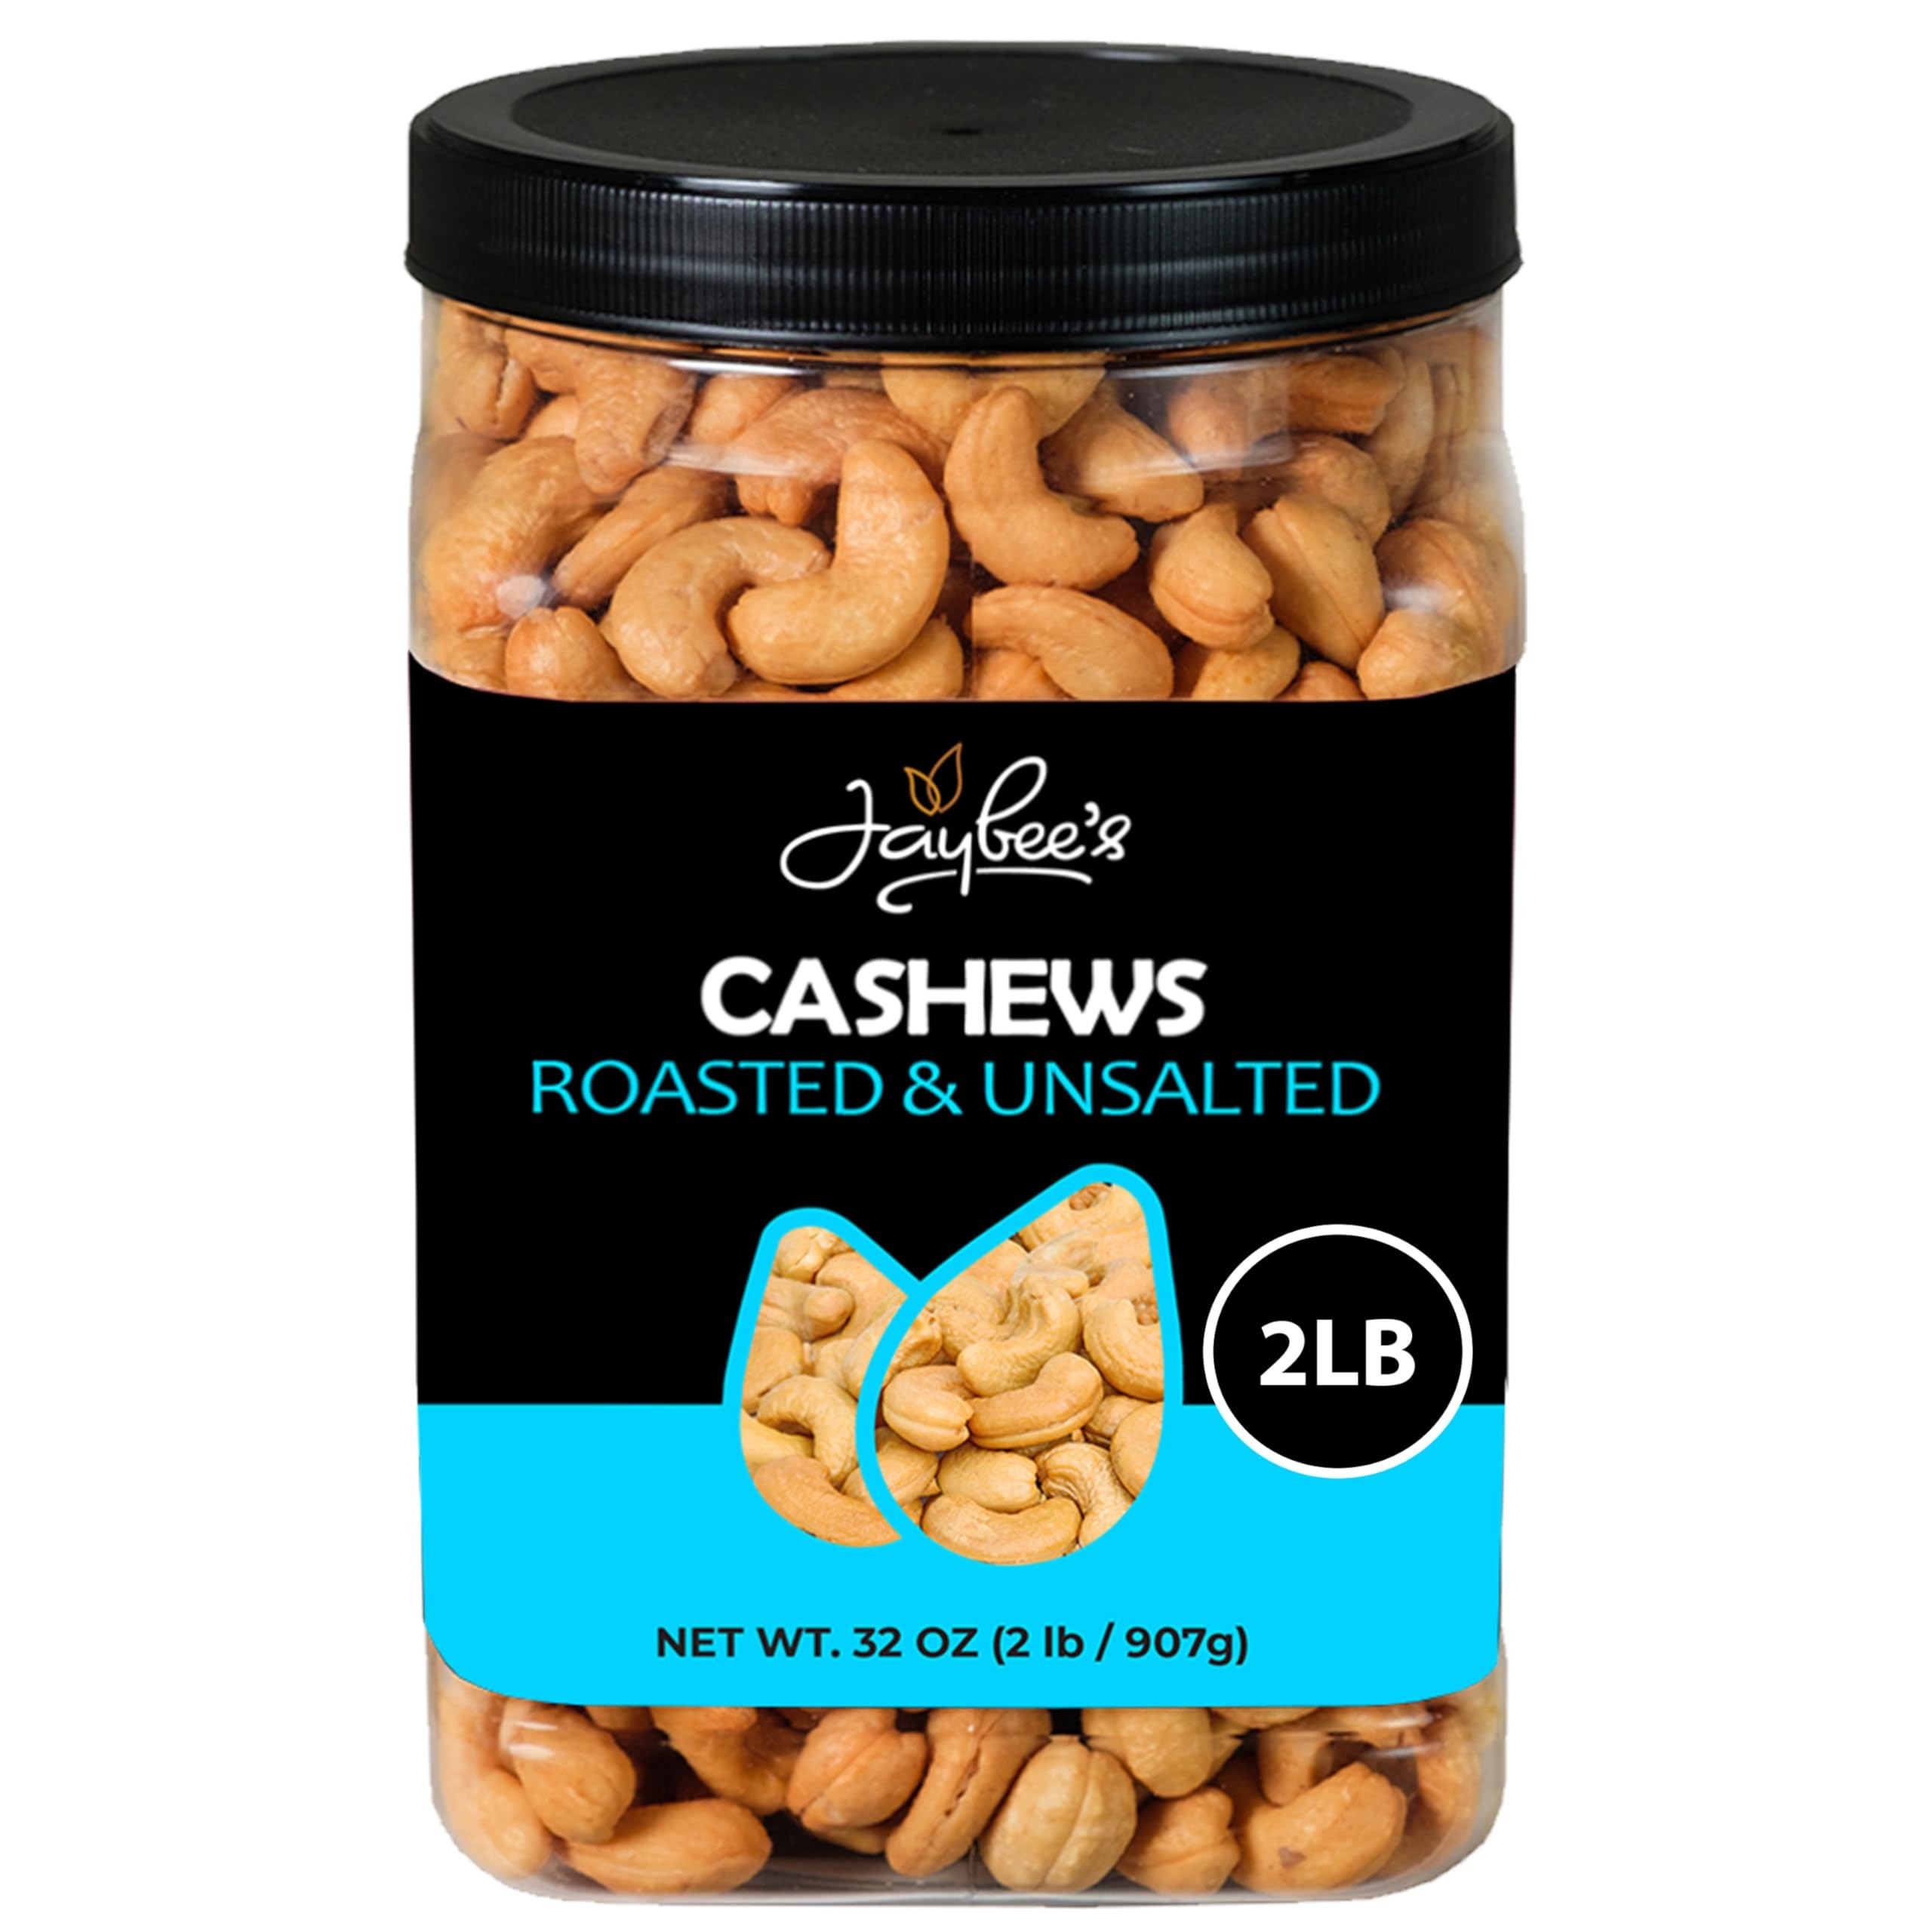
Item Name: Cashews Roasted Unsalted (32 oz / 2 lbs) | Healthy Protein Snack, Natural Healthy Diet Friendly Snacks, Gift Giving | Whole Cashew | Certified Kosher - Vegan & Keto Friendly Superfood | Jaybee's Nuts
Bullet Point 1: Premium Quality Cashews: Jaybee's Nuts offers a nutritious snacking option with their Roasted Cashews. Packed with protein, essential vitamins, and minerals, these Gourmet Cashews are a wholesome choice for your diet, they provide a satisfying crunch along with vital nutrients that support your overall well-being. Whether you're looking for a post-workout snack or a wholesome midday treat, these Salt-Free Cashews are a perfect choice.
Bullet Point 2: Versatile Uses: Dry Roasted Unsalted Cashews are a versatile addition to your culinary repertoire. You can enjoy them straight from the bag as a convenient, on-the-go snack, or incorporate them into your favorite recipes. They can be used in salads, trail mixes, and baked goods, offering a subtle, nutty flavor and satisfying crunch.
Bullet Point 3: Vegan & Keto Friendly: Jaybee's Nuts are proud to offer a superfood snack that caters to a wide range of dietary preferences. These Roasted Cashews without Salt are certified kosher, making them suitable for a diverse range of consumers. Whether you're following a vegan or keto lifestyle, our Healthy Cashew Snacks fit seamlessly into your dietary choices. They are free from animal products and low in carbohydrates, making them a versatile and satisfying superfood snack for various dietary pref
Bullet Point 4: Reusable Container: Each purchase includes a large 32-ounce reusable container, ensuring that you receive a substantial quantity of these Delightful Cashews. The airtight container helps preserve freshness, making it convenient for snacking and a great option for on-the-go or sharing with family and friends. These cashews jar can also be used to fulfill various kitchen needs after being emptied. It's an eco-friendly choice for those who care about the environment.
Bullet Point 5: Satisfaction Warranty: Customer satisfaction is our first priority, if you have any problems with our products or questions, please feel free to contact us and we will respond in a timely manner.
Product Description: <p><strong>Indulge in the exquisite goodness of Jaybee's Roasted Unsalted Cashews, These Plain Roasted Cashews are meticulously selected for their premium quality and roasted to perfection, delivering a satisfying crunch with every bite. Packed with healthy proteins, essential vitamins, and an array of nutritional benefits, these No-Salt Cashews are a guilt-free snack that fuels your body and satisfies your cravings.</strong></p><p><strong>★ Perfect for Gift Giving:&nbsp;</strong></p><p>Whether you're looking for a thoughtful present for a loved one or a delightful treat for yourself, Jaybee's Nuts' Roasted Whole Cashews are an ideal gift option it is suitable for birthdays, holidays, Valentine's Day parties, and any occasion. Packed in an elegant container, they make for a memorable and delicious gift for any occasion. Share the joy of these premium Crunchy Cashews with friends and family.</p><p><strong>★Certified Kosher:</strong>&nbsp;</p><p>Jaybee's Nuts are Certified Kosher, assuring you of their quality and adherence to religious dietary standards. This certification makes them suitable for a wide range of consumers.</p><p><strong>★Super Food Snack:</strong>&nbsp;</p><p>Natural Roasted Cashews are often considered a super food due to their rich nutritional profile and potential health benefits. They're a source of healthy fats, fiber, and antioxidants, making them a smart choice for wellness-conscious individuals.</p><p><strong>★Super Value Pack:&nbsp;</strong></p><p>Jaybee's Roasted Whole Cashews come in reusable jars and various sizes 1,2,4,5 pound bags.</p><p><strong>★Product Details:</strong></p><ul><li><strong>Brand: </strong>Jaybee's Nuts</li><li><strong>Flavor: </strong>Roasted, Unsalted</li><li><strong>Specialty:</strong> Certified Kosher, Vegan</li><li><strong>Item weight:&nbsp;</strong>2lb / 907 gram</li></ul><p>Click&nbsp;<strong>ADD TO CART</strong>&nbsp;to get your&nbsp;Unsalted Roasted Cashews&nbsp;<strong>TODAY!</strong></p>
Value: 32.0
Unit: Ounce

Price: 41.75